Definitely Neighbors

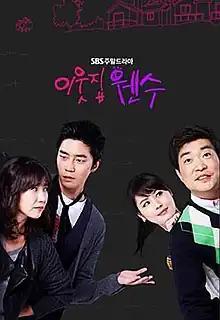
Promotional poster

Definitely Neighbors (also known as "Neighbor Enemies") is a 2010 South Korean television drama starring Son Hyun-joo, Yoo Ho-jeong, Kim Sung-ryung and Shin Sung-rok. It aired on SBS from March 13 to October 31, 2010 on Saturdays and Sundays at 20:50 for 65 episodes.